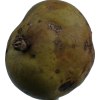
Label: pear